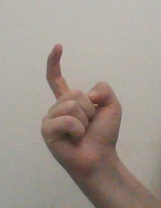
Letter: ra